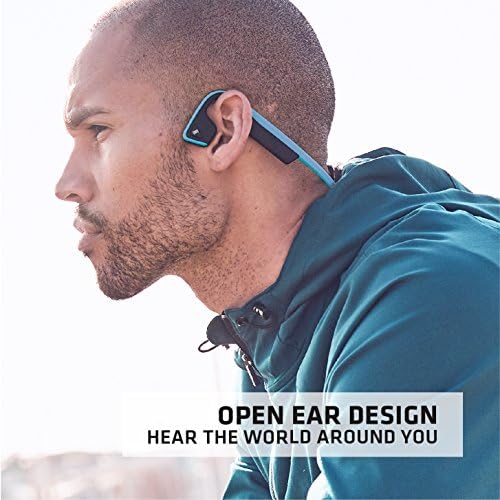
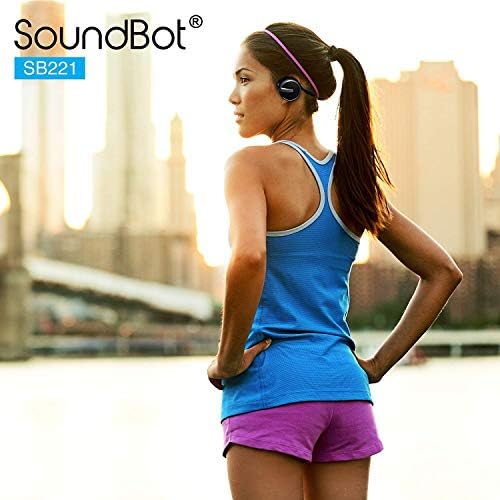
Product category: headphones
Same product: no